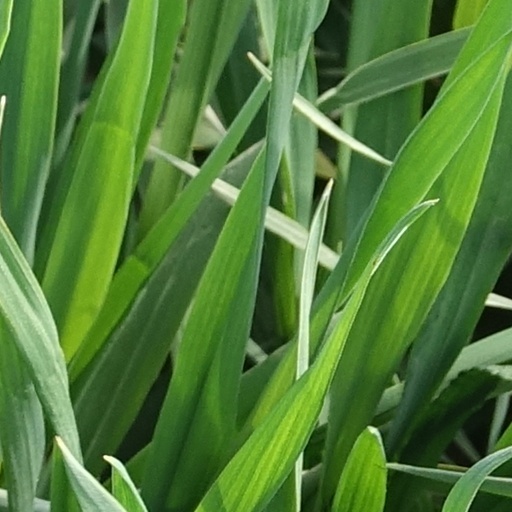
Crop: wheat